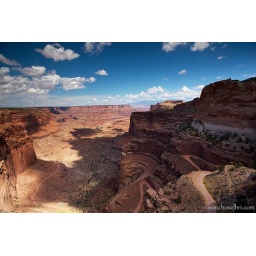
a view of the white rim road in shafer canyon within the islands in the sky district of canyonlands national park...